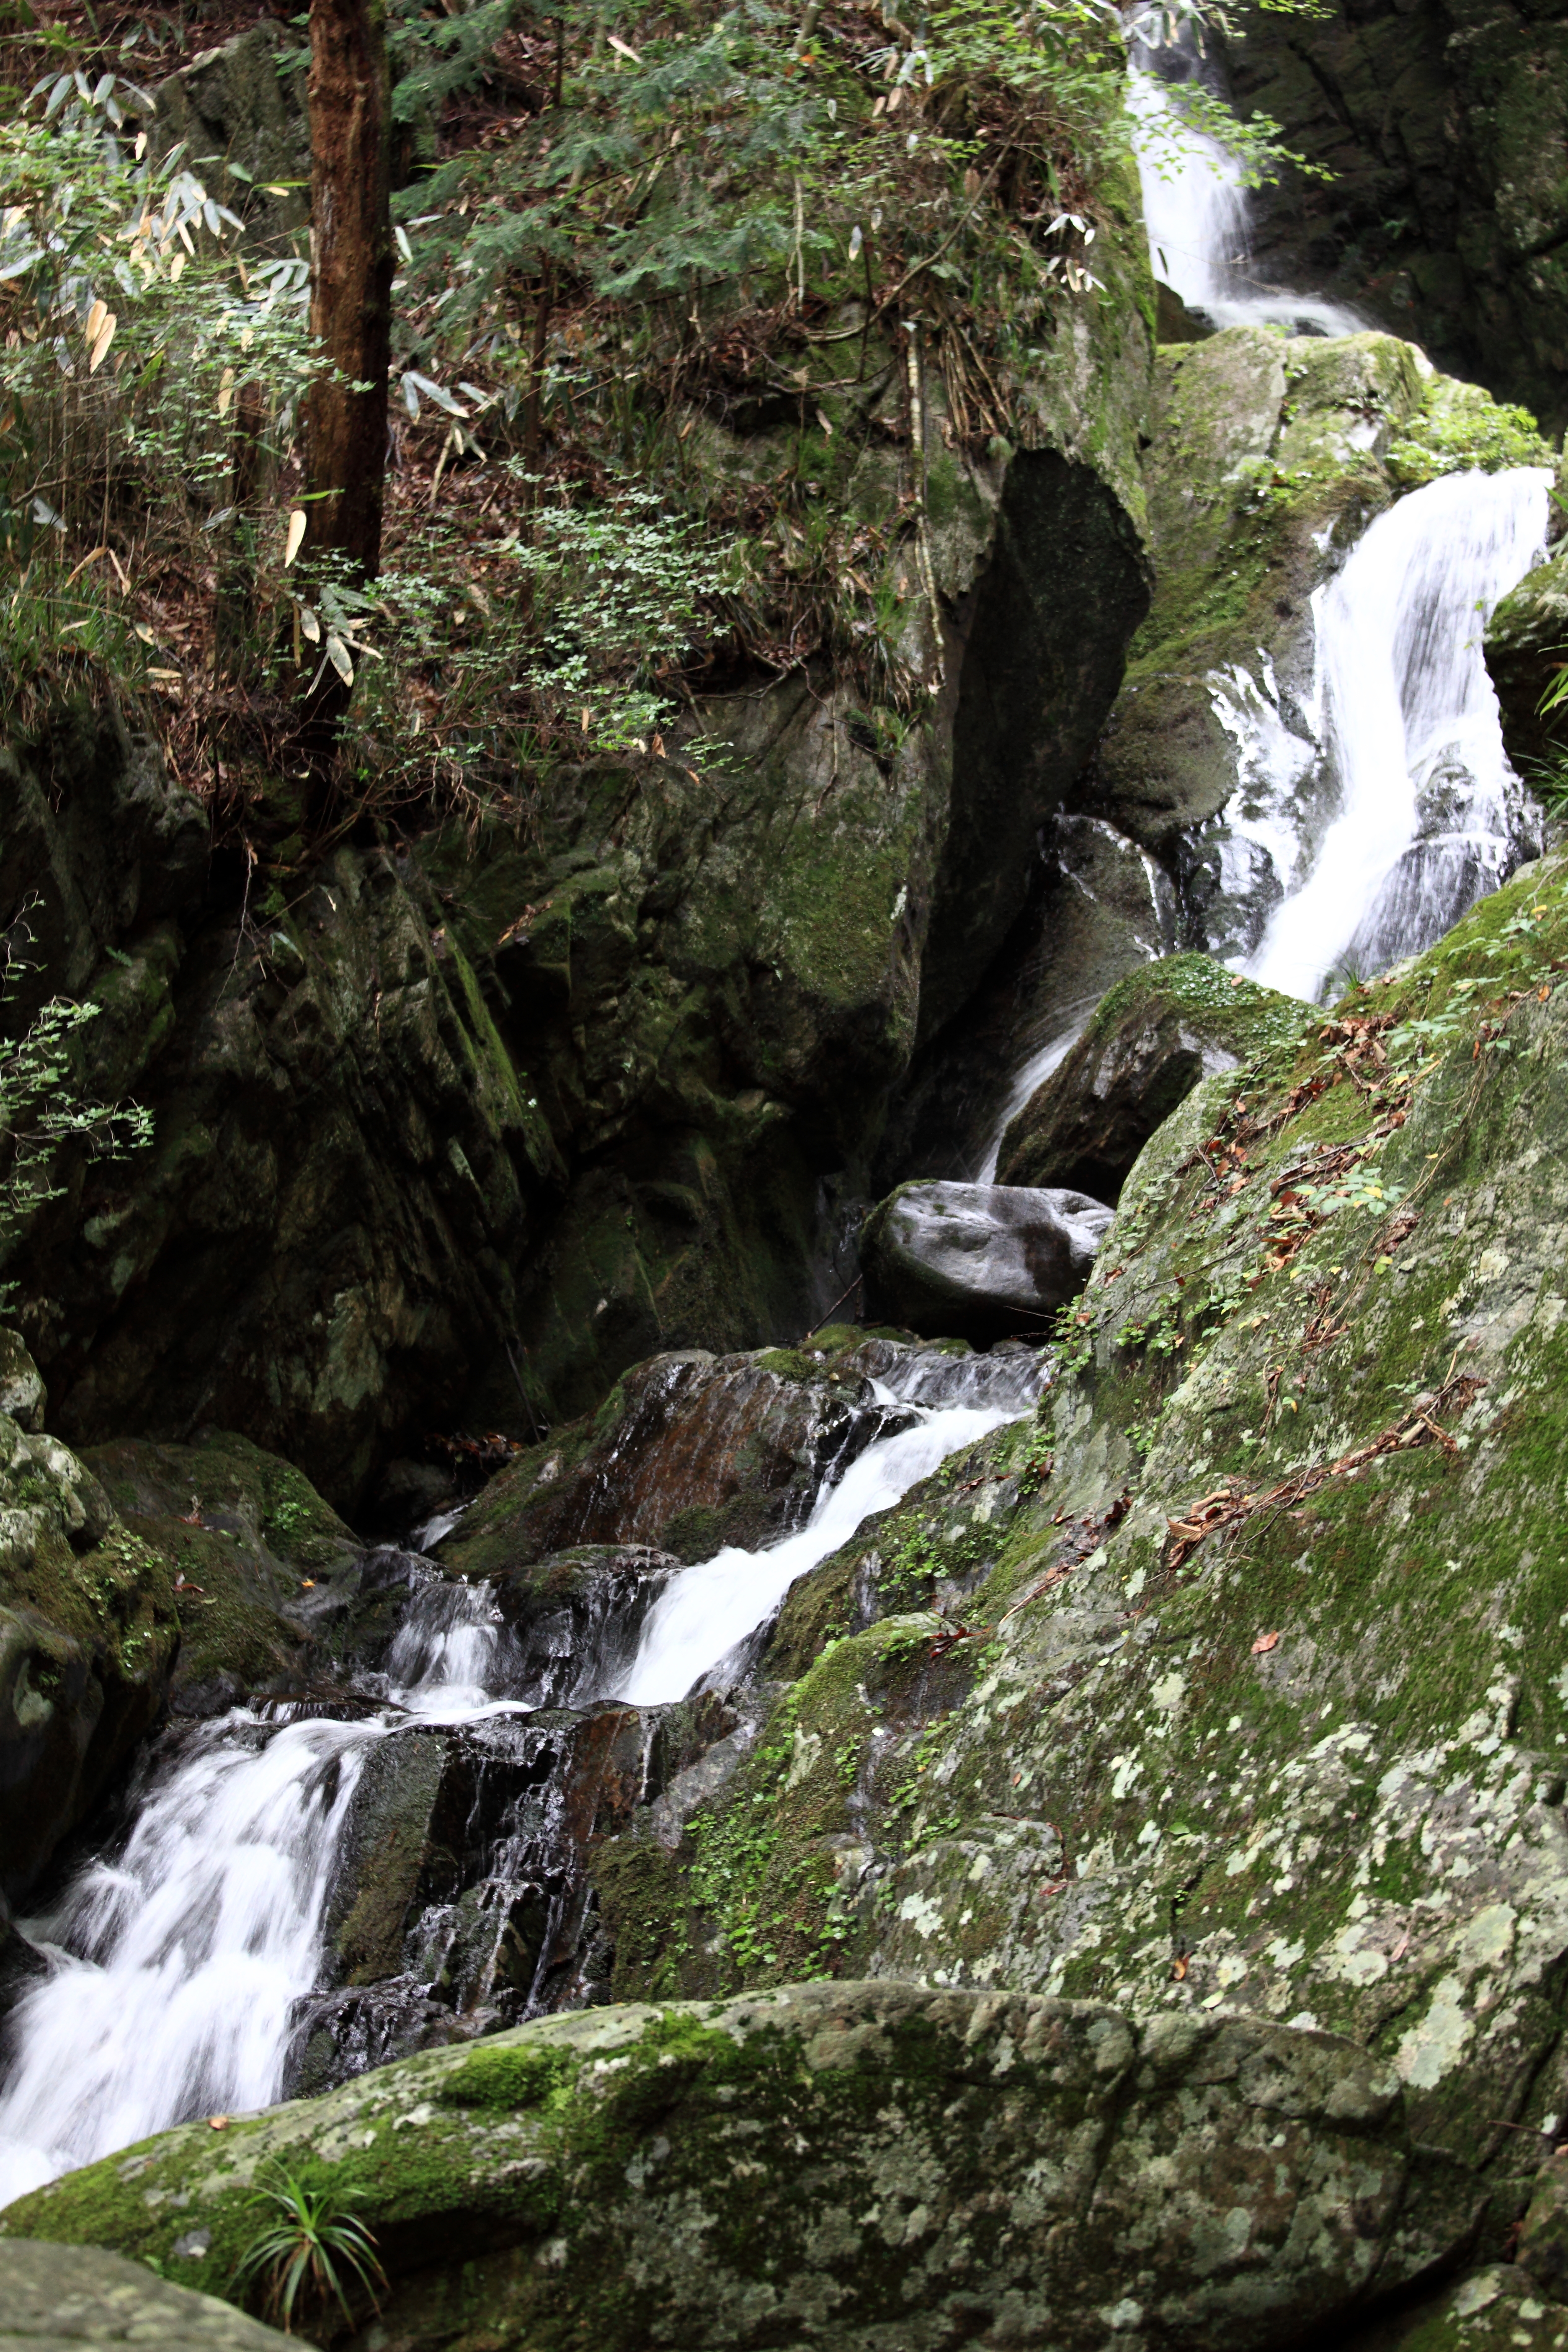
tree, water, nature, forest, rock, waterfall, wilderness, flower, river, stream, high, jungle, autumn, body of water, rainforest, ravine, 5d, wasserfall, hires, woodland, markii, water feature, watercourse, hi, res, resolution, ibaraki, kitaibaraki, nanatsudaki